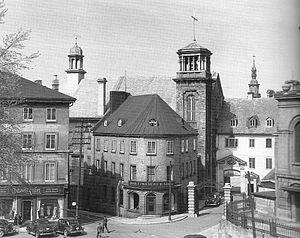
Le Collège François-de-Laval est une école secondaire privée de Québec située dans le Vieux-Québec. Elle a été fondée en 1668 par François de Montmorency-Laval. Jusqu'en 1763 environ, ce n'était pas une école mais plutôt une résidence vocationnelle pour ceux qui souhaitaient entrer au Grand Séminaire. Après la Conquête, le Petit Séminaire devient un collège en remplaçant le Collège des Jésuites, transformé en caserne. Le Petit Séminaire devint ainsi un des premiers collèges classiques au Canada.
Le Musée de l'Amérique francophone, situé à Québec, est le plus ancien musée au Canada. Consacrée à l'implantation et au développement de la culture française en Amérique du Nord, la collection du musée est gérée par le Musée de la civilisation de Québec depuis 1995. Il fait partie du complexe des Musées de la civilisation à Québec.